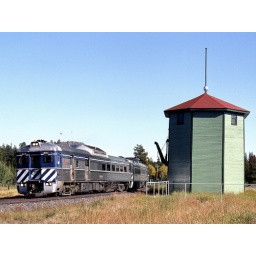
Southbound BCOL train 2 passes the preserved water tank at Lone Butte BC in the Caribou region